Answer in natural language. Considering the relative positions, is dark frame red plaid blanket bed (highlighted by a green box) above or below DeskLamp (highlighted by a red box)? Choose between the following options: above or below
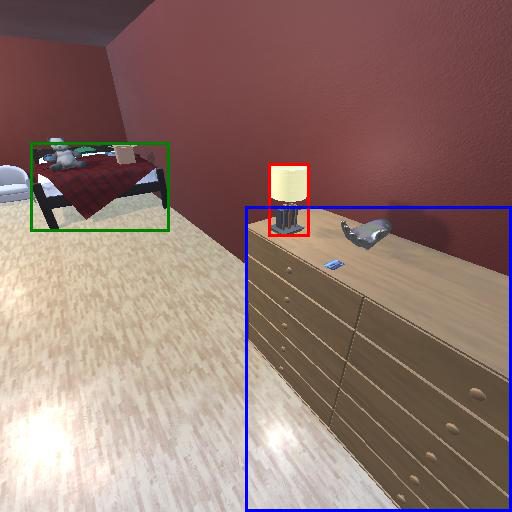
<answer>above</answer>